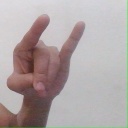
अक्षर: च